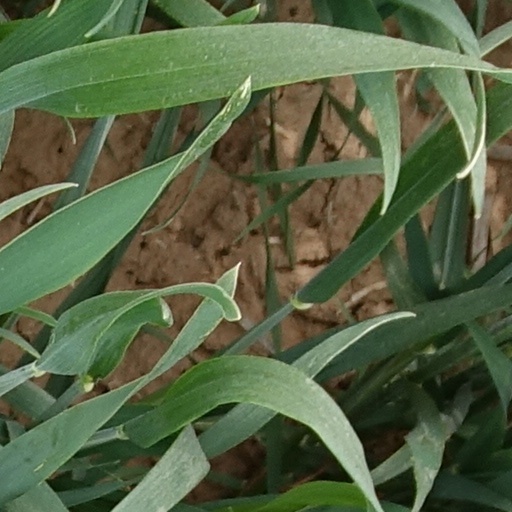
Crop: wheat